List of United States federal judges killed in office

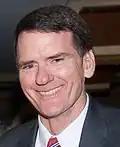
John Roll

John Roll was appointed by President George H. W. Bush to the United States District Court for the District of Arizona. Roll was fatally shot in the 2011 Tucson shooting, which occurred on January 8, 2011 outside a Safeway supermarket in Casas Adobes, Arizona, when a gunman opened fire at a "Congress on Your Corner" event held by Democratic U.S. House Representative Gabby Giffords; Roll later succumbed to his injuries, as did five other people. Fourteen others were wounded including Giffords. Roll had attended Mass earlier that morning and had decided to attend the event about an hour before the shooting.